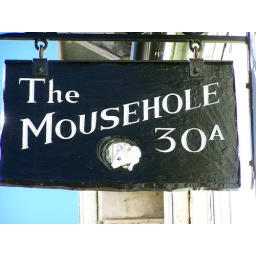
An unusual name for a house butits true, spotted in Christchurch,Dorset.